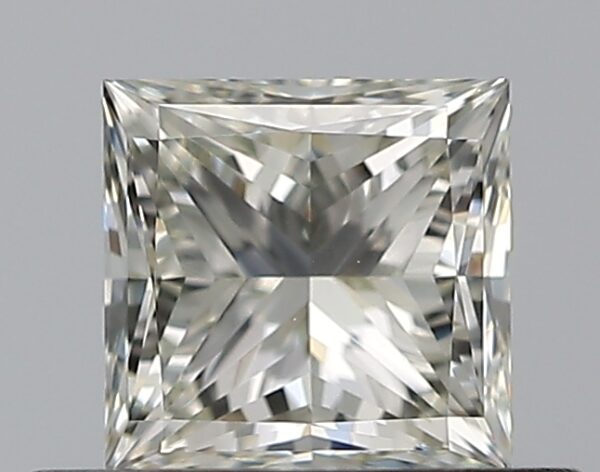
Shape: princess
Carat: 0.5
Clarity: VS1
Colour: K
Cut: EX
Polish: EX
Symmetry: VG
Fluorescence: N
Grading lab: GIA
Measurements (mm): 4.28 x 4.18 x 3.09